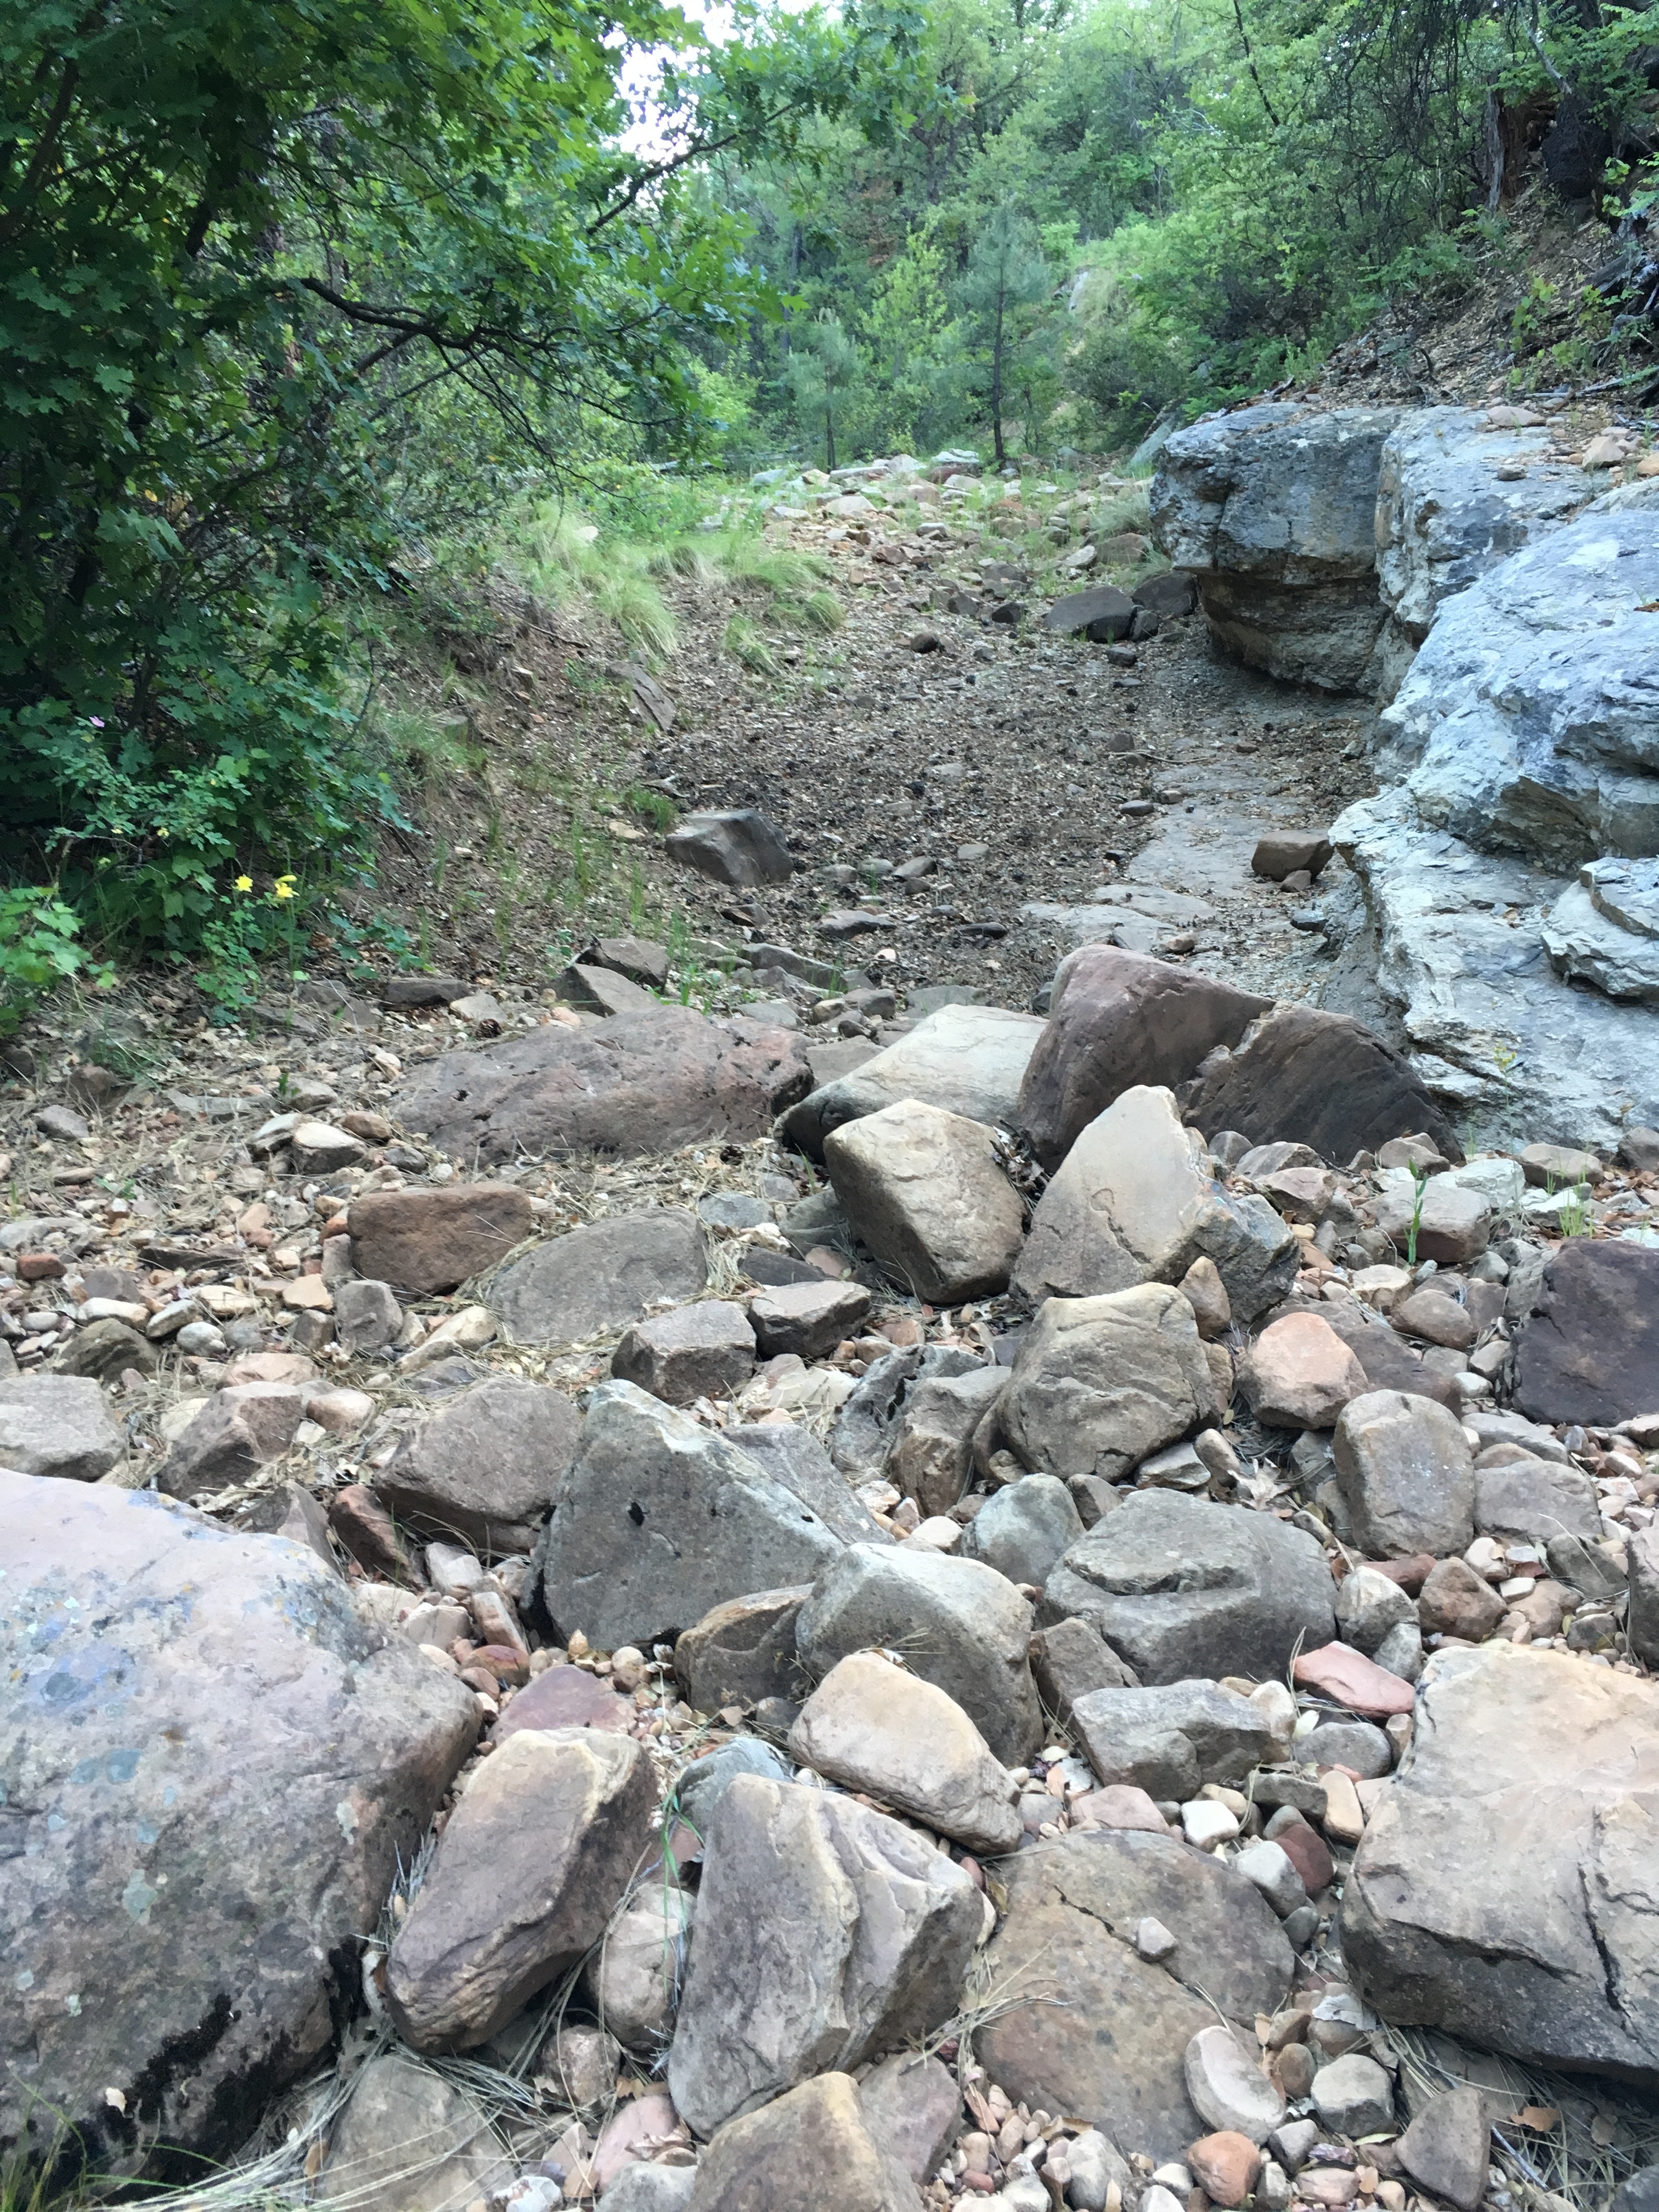
rock, wilderness, walking, trail, river, stream, ridge, geology, ravine, boulder, wadi, stream bed, geological phenomenon